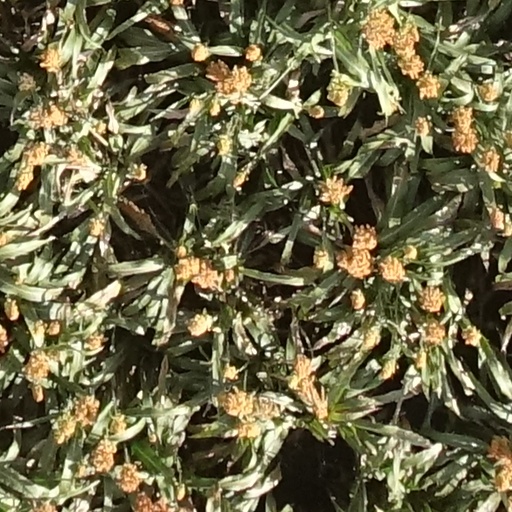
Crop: sorghum